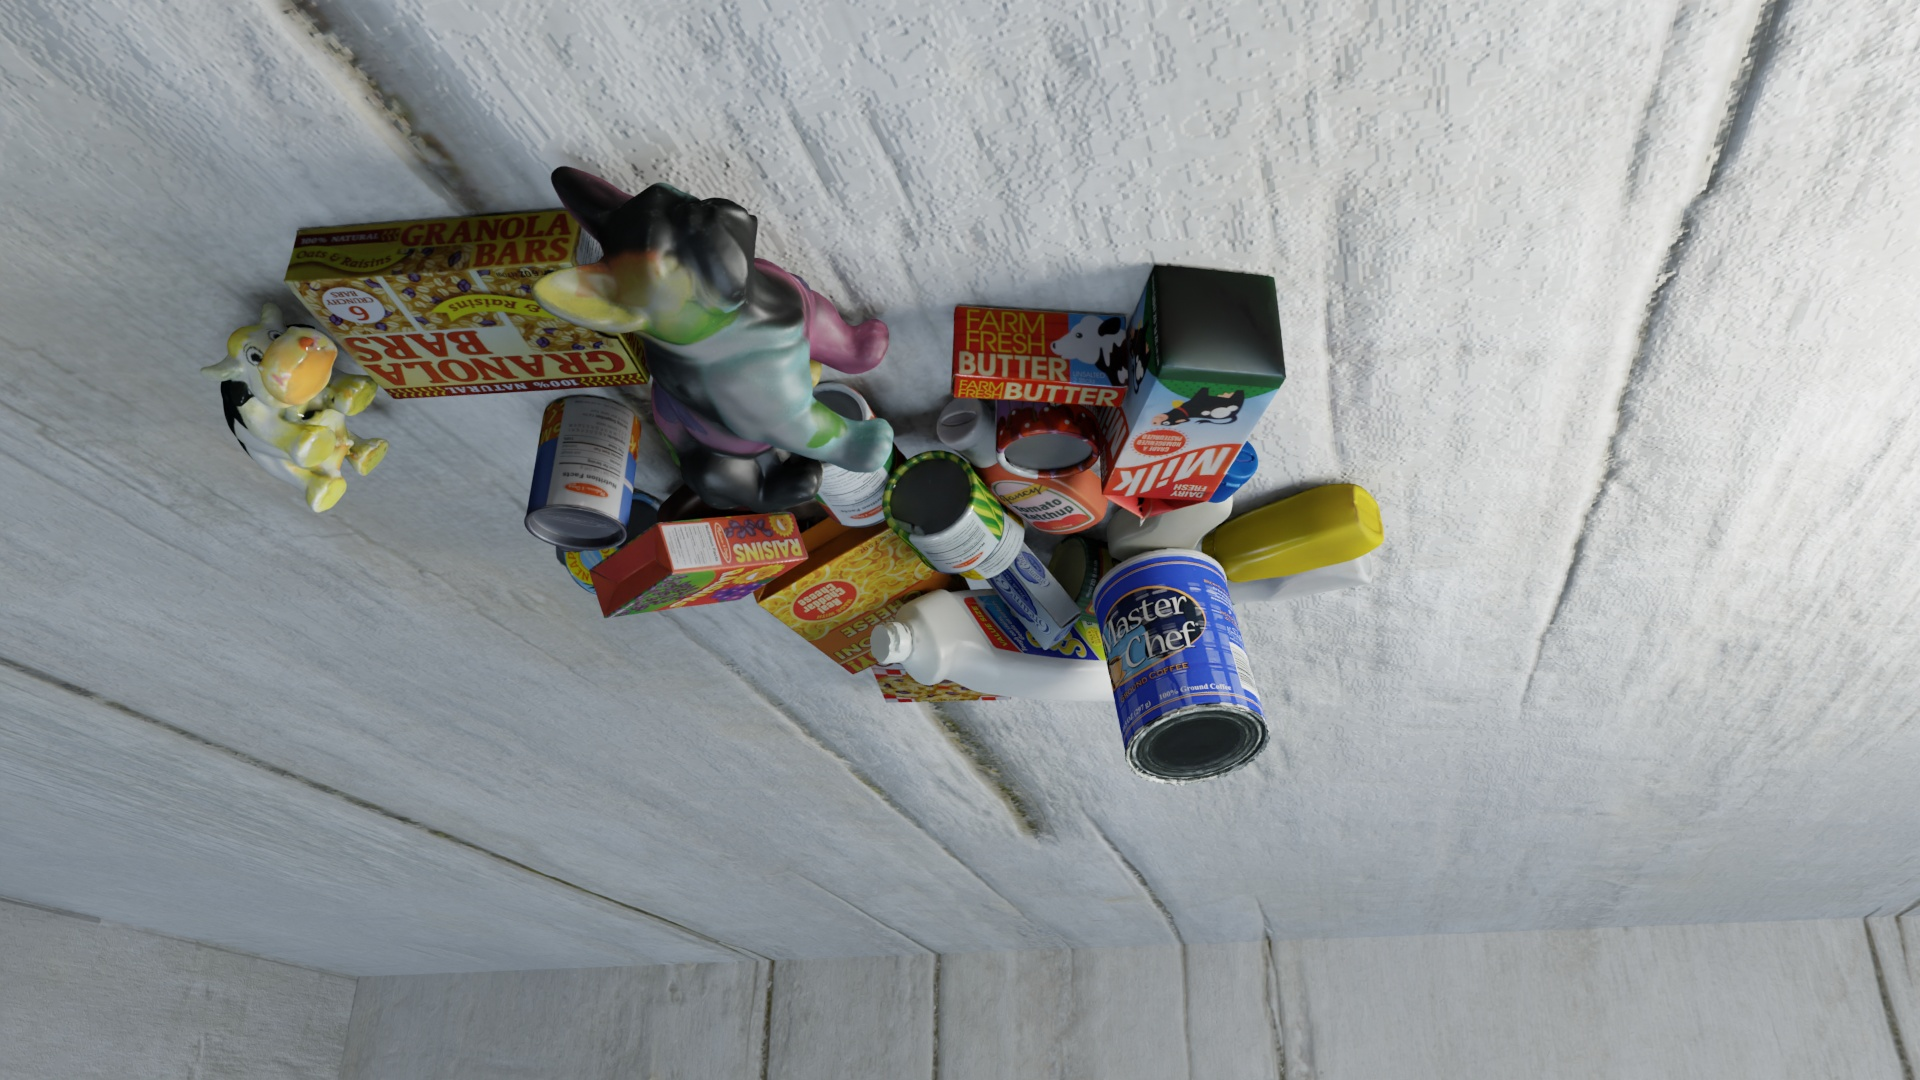
Question:
What are the eight normalized (x, y) image coordinates between 0 and 1 of the cuboid corners for the cylindrical can of green beans? Your answer should be a list of normalized (x, y) image coordinates between 0 and 1 with bottom face first then top face, all counter-clockwise.
Answer: [(0.474479, 0.518519), (0.447396, 0.449074), (0.488542, 0.392593), (0.517708, 0.460185), (0.491146, 0.548148), (0.464583, 0.480556), (0.504167, 0.427778), (0.532292, 0.492593)]